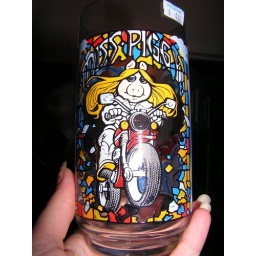
Miss Piggy glass I bought at a comic book store in Atlanta.